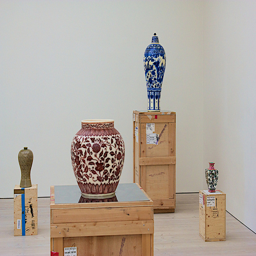
Four colorful decorative vases displayed on wooden crates.
Various vases atop wooden boxes in a room.
A room with wooden pedestal with vases sitting on top of them.
a bunch of vases sitting on boxes in a room
Vases are arranged on display on wooden boxes.